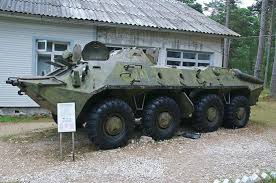
Label: BTR